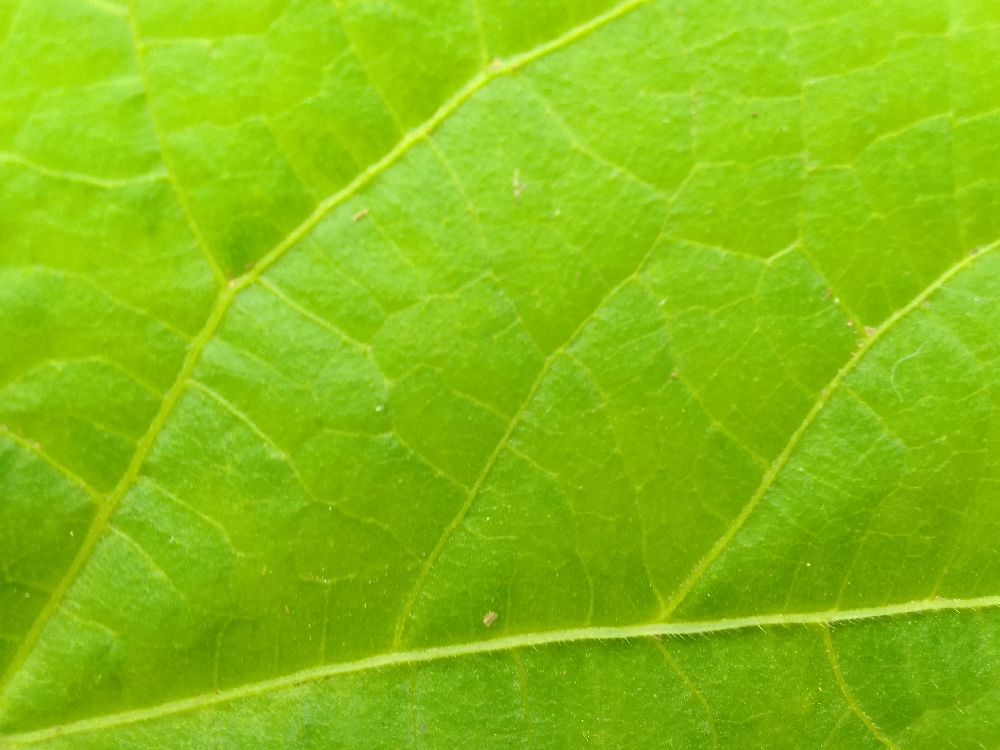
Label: healthy